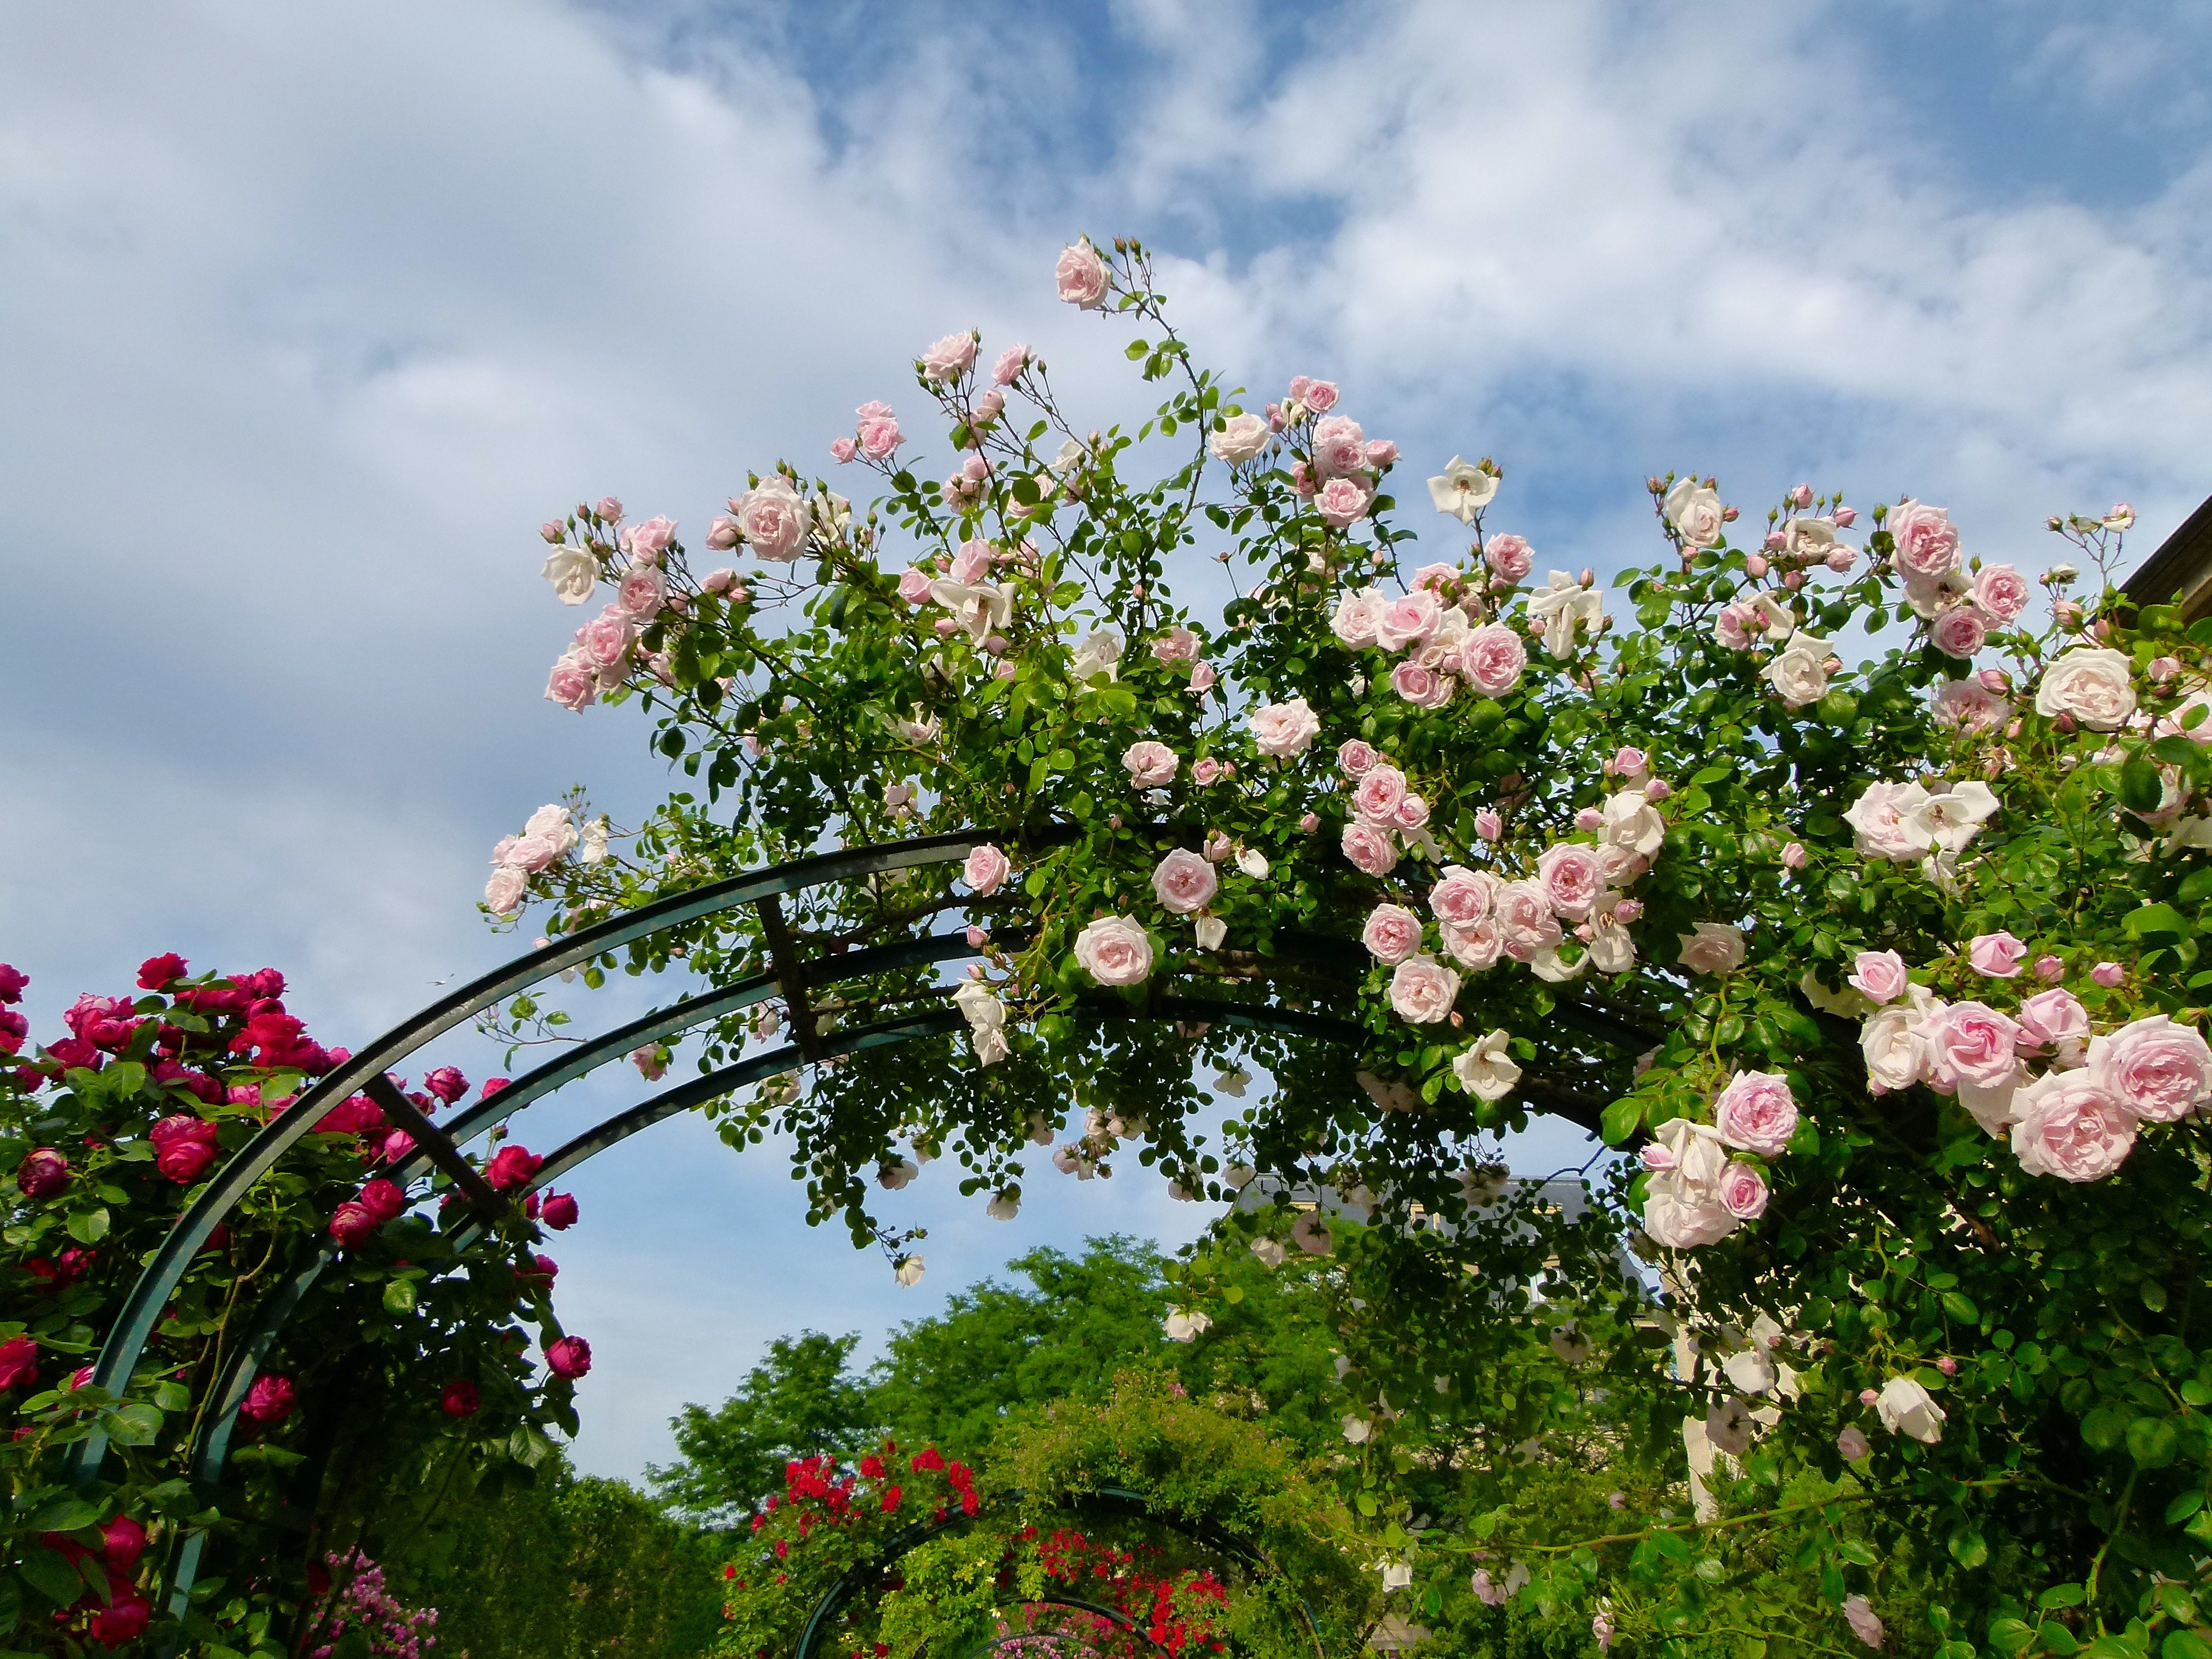
nature, branch, blossom, plant, sky, flower, summer, rose, spring, botany, garden, flora, plants, wildflower, flowers, arrangement, outside, clouds, shrub, beautiful, trellis, flowering plant, garden roses, rose family, land plant